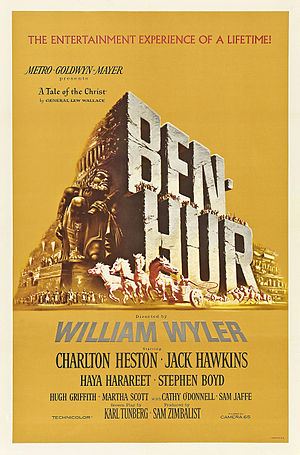
Oscar for bedste film / Vindere og nominerede
Tre film har vundet i alt 11 Oscars, herunder Oscar for bedste film; Ben-Hur (1959), Titanic (1997) og Ringenes Herre - Kongen vender tilbage (2003).
Oscar for bedste film er en af Academy Awards of Merit-priser, der årligt uddeles af Academy of Motion Picture Arts and Sciences til personer inden for filmindustrien. Bedste film-kategorien er den eneste kategori, hvor alle medlemmer af Akademiet ikke bare har mulighed for at stemme ved den endelige afstemning, men har mulighed for at nominere en film. Under de årlige Oscaruddelinger har Bedste Film-prisen altid været den sidste pris, der uddeles og siden 1951, har alle filmens producerer skulle afhente prisen på podiet. Prisen for bedste film anses som den vigtigste Oscarpris, da den uddeles til sidst og repræsenterer al instruktion-, skuespil- og forfatterpræstationer, der er blevet lagt i produktionen af filmen. Grand Staircase-søjlerne i Kodak Theatre i Los Angeles, hvor Oscaruddelingerne har været afholdt siden 2002, har i en montre opstillet enhver film, der har vundet Bedste film-titlen siden prisen blev introduceret. Den 14. juni 2011 annoncerede AMPAS at antallet af nomineringer ville variere mellem fem og ti film, et system, der vil begynde med den Oscaruddelingen i 2012, forudsat at filmen får tildelt 5 % af vinder-stemmerne under nomineringsprocessen.